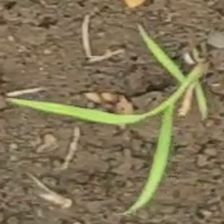
Weed species: Digitaria_SP_(Digitaria Sanguinalis )